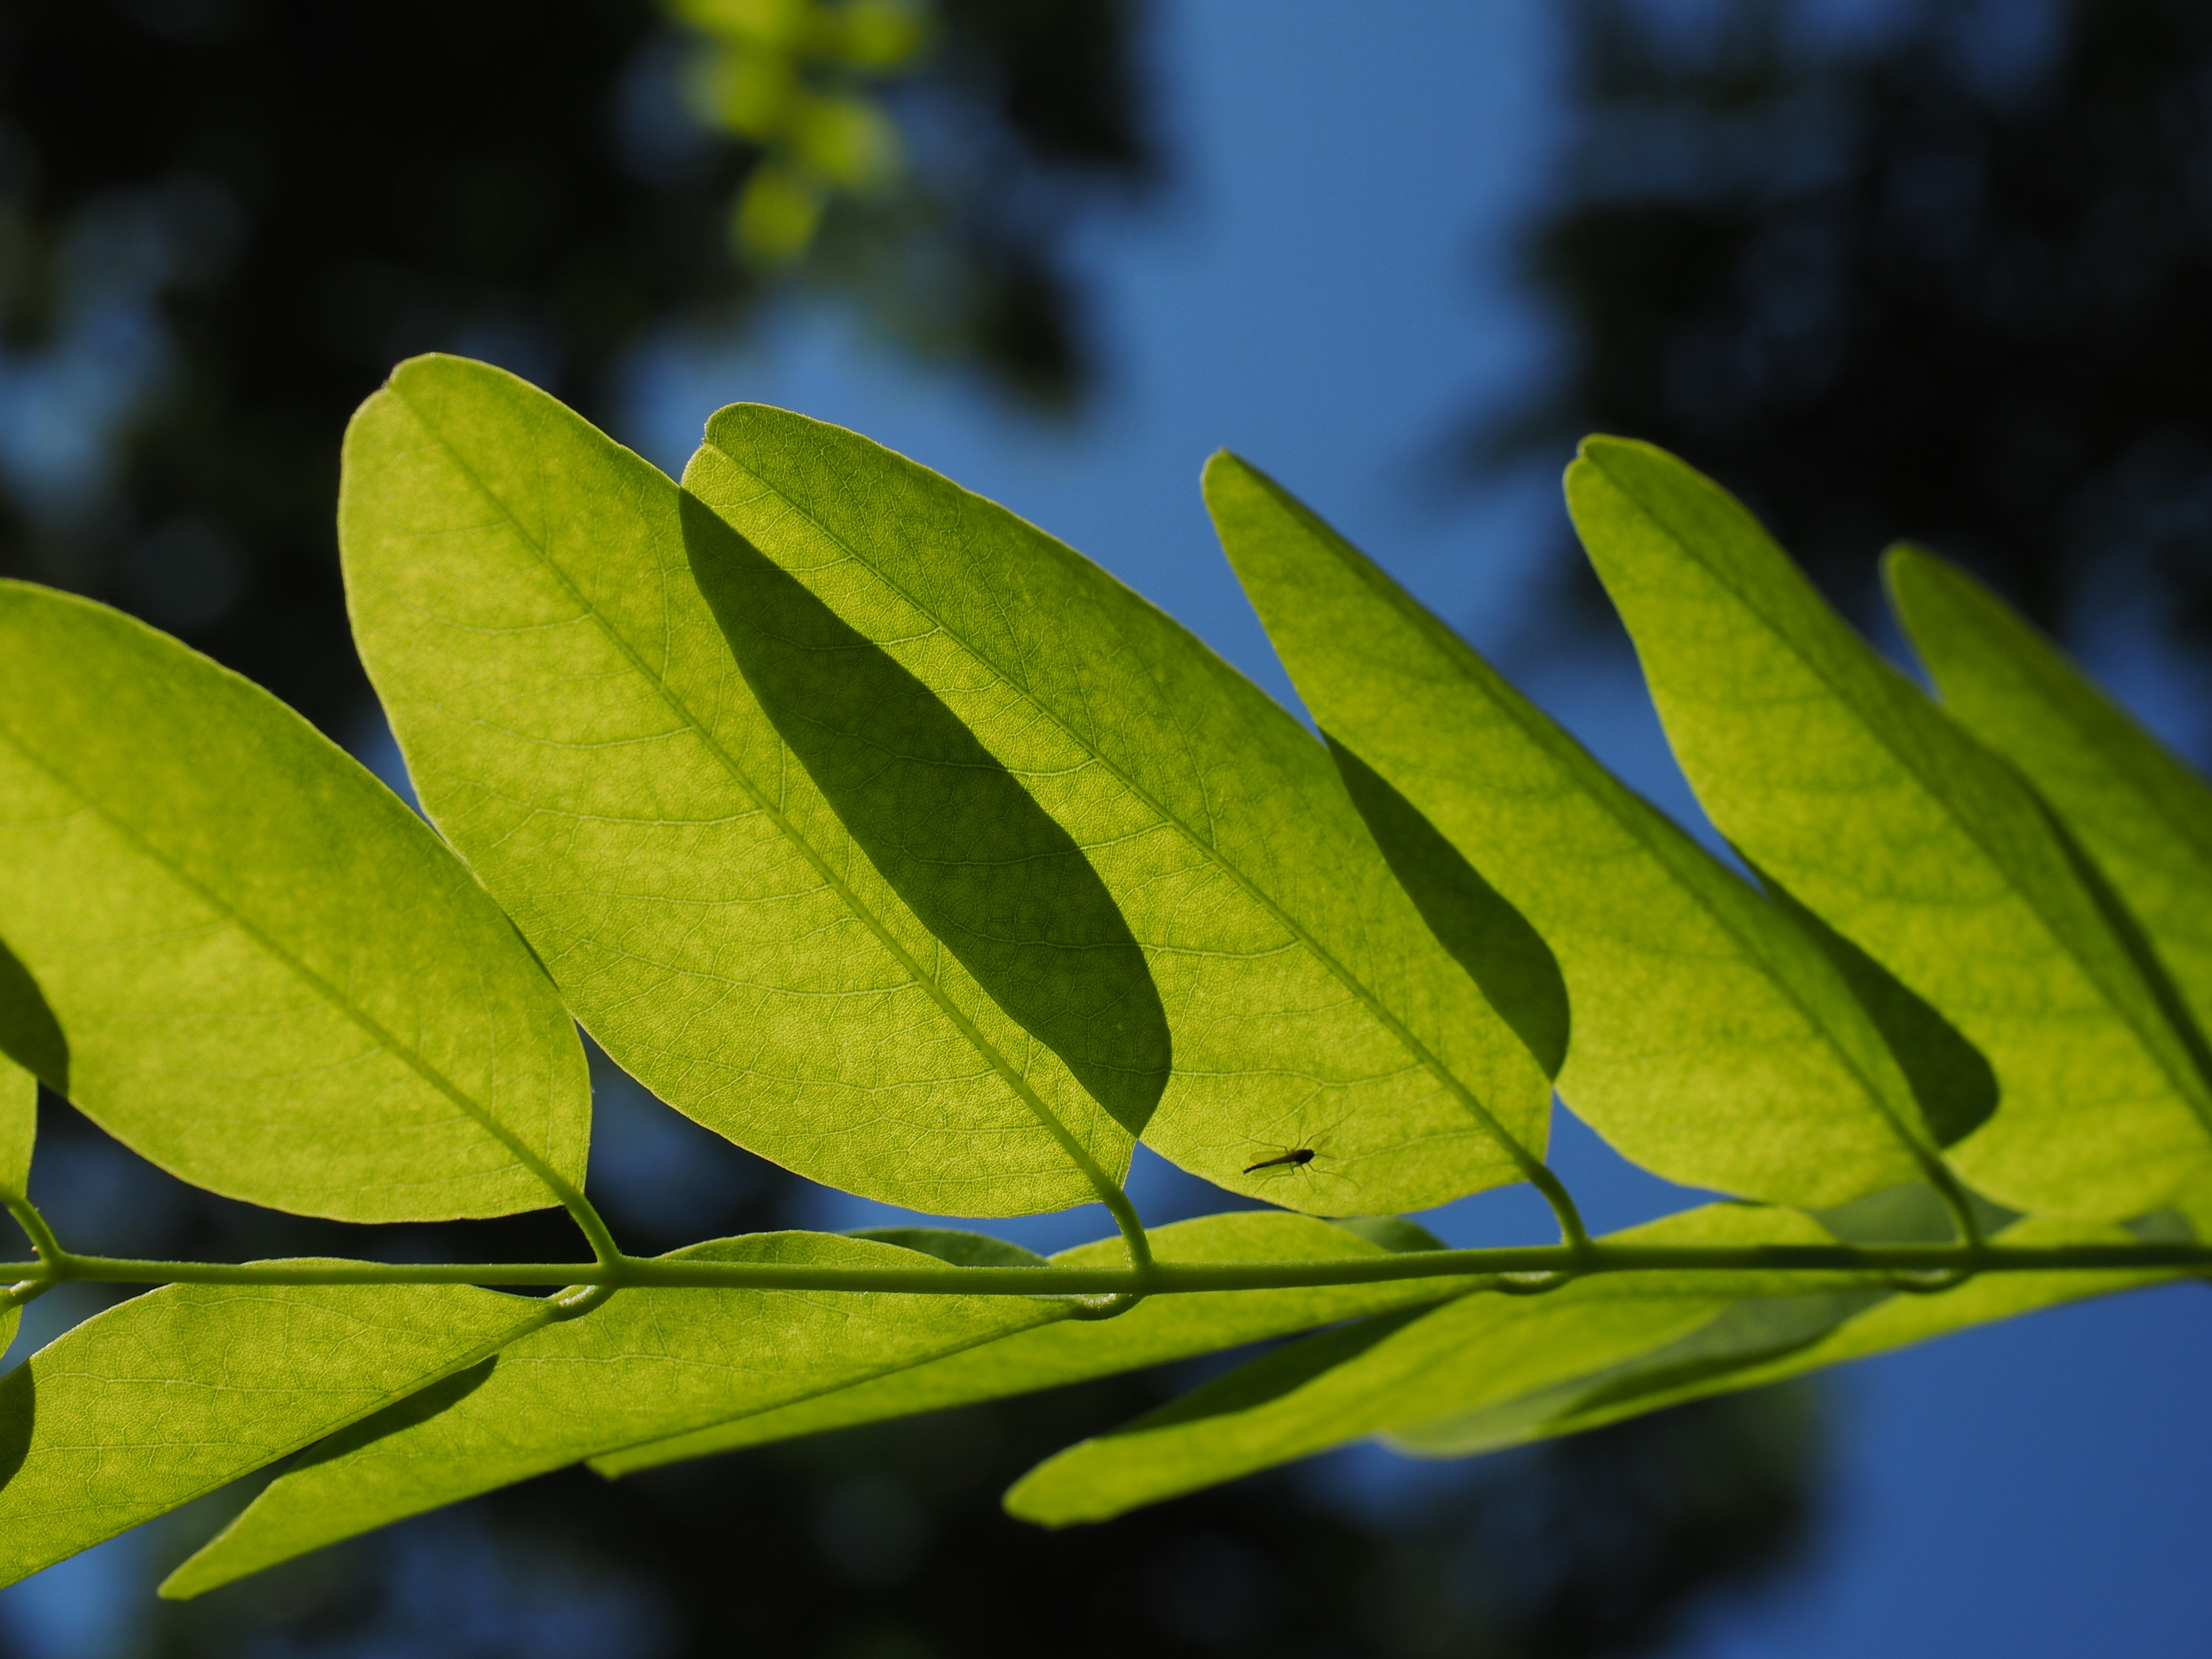
tree, nature, branch, light, plant, sunlight, leaf, flower, green, botany, chlorophyll, yellow, flora, close up, deciduous tree, leaves, translucent, shrub, bright, bees, filigree, light green, back light, macro photography, ornamental plant, shades of green, leaf structures, flowering plant, maidenhair tree, dark green, shine through, leaf veins, bright green, robinia pseudoacacia, robinia, summer green deciduous tree, park tree, false acacia, common maple, silver rain, early summer pasture plant, leaf green, general schotendorn, summer green, plant stem, woody plant, land plant